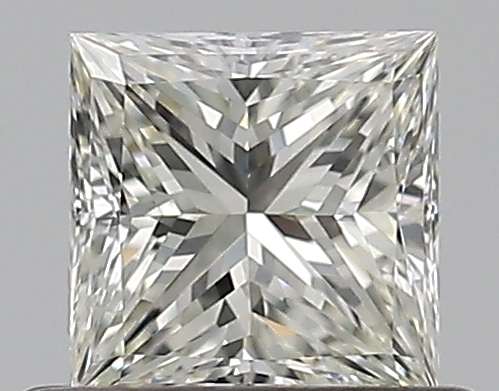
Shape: princess
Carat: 0.5
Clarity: VS1
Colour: K
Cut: EX
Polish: EX
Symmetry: VG
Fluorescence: F
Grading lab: GIA
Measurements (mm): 4.42 x 4.41 x 3.21